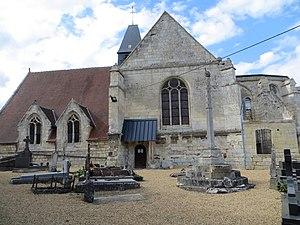
Vue générale de l'église
Montiers est une commune française située dans le département de l'Oise en région Hauts-de-France.